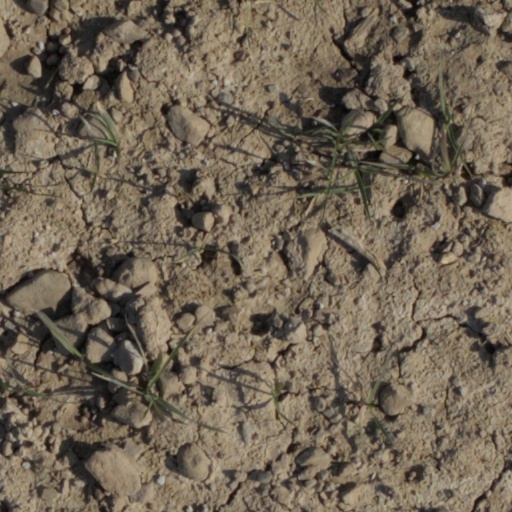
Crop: wheat